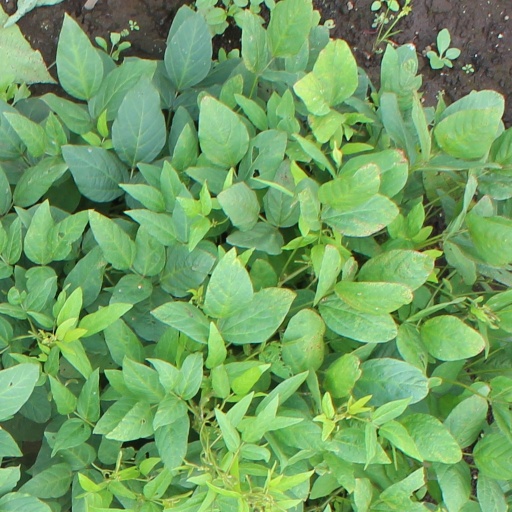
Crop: soybean